Steinway Hall

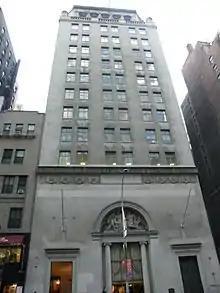
Steinway Hall on 57th Street

In 1864, William Steinway built elegant showrooms housing over 100 Steinway & Sons pianos at 109 East 14th Street, at the corner of Fourth Ave. (now Park Ave South) in Manhattan. During the next two years, demand for Steinway pianos had increased dramatically. Construction of the first Steinway Hall was pushed by the need for expansion, increased promotion, and better presentation of pianos and music culture through regular live performances.